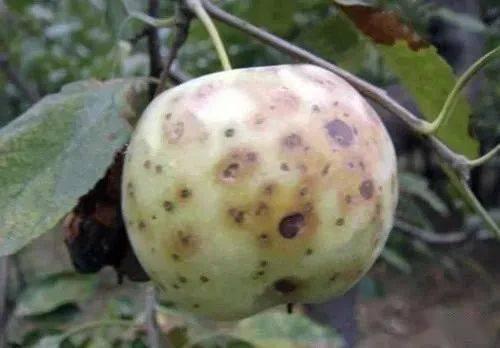
Plant: Apple
Disease: apple scab